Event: Nepal Earthquake
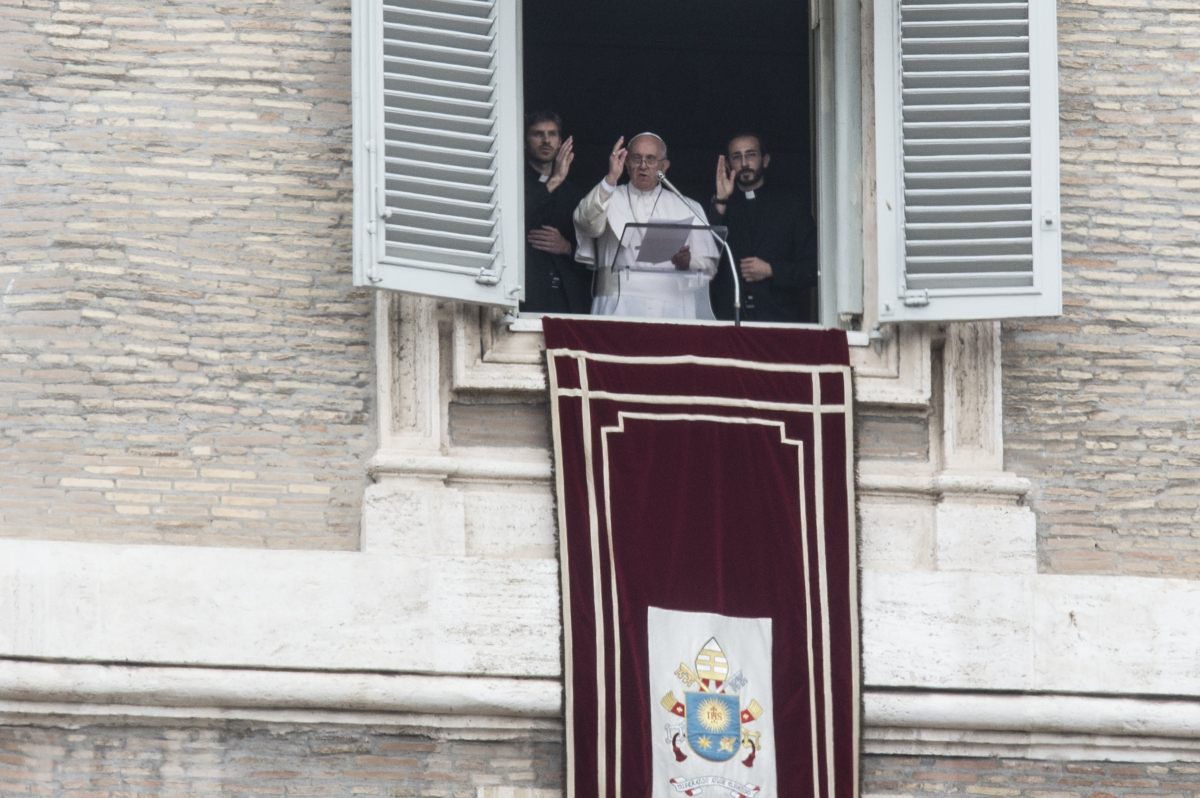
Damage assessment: no_damage